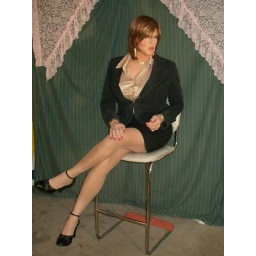
in my office girl best